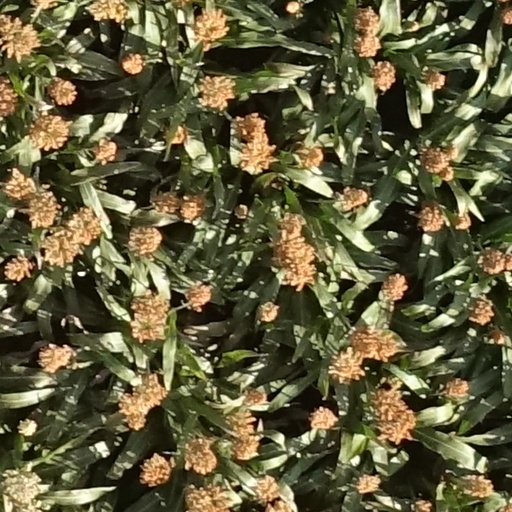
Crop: sorghum